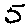
Label: 5